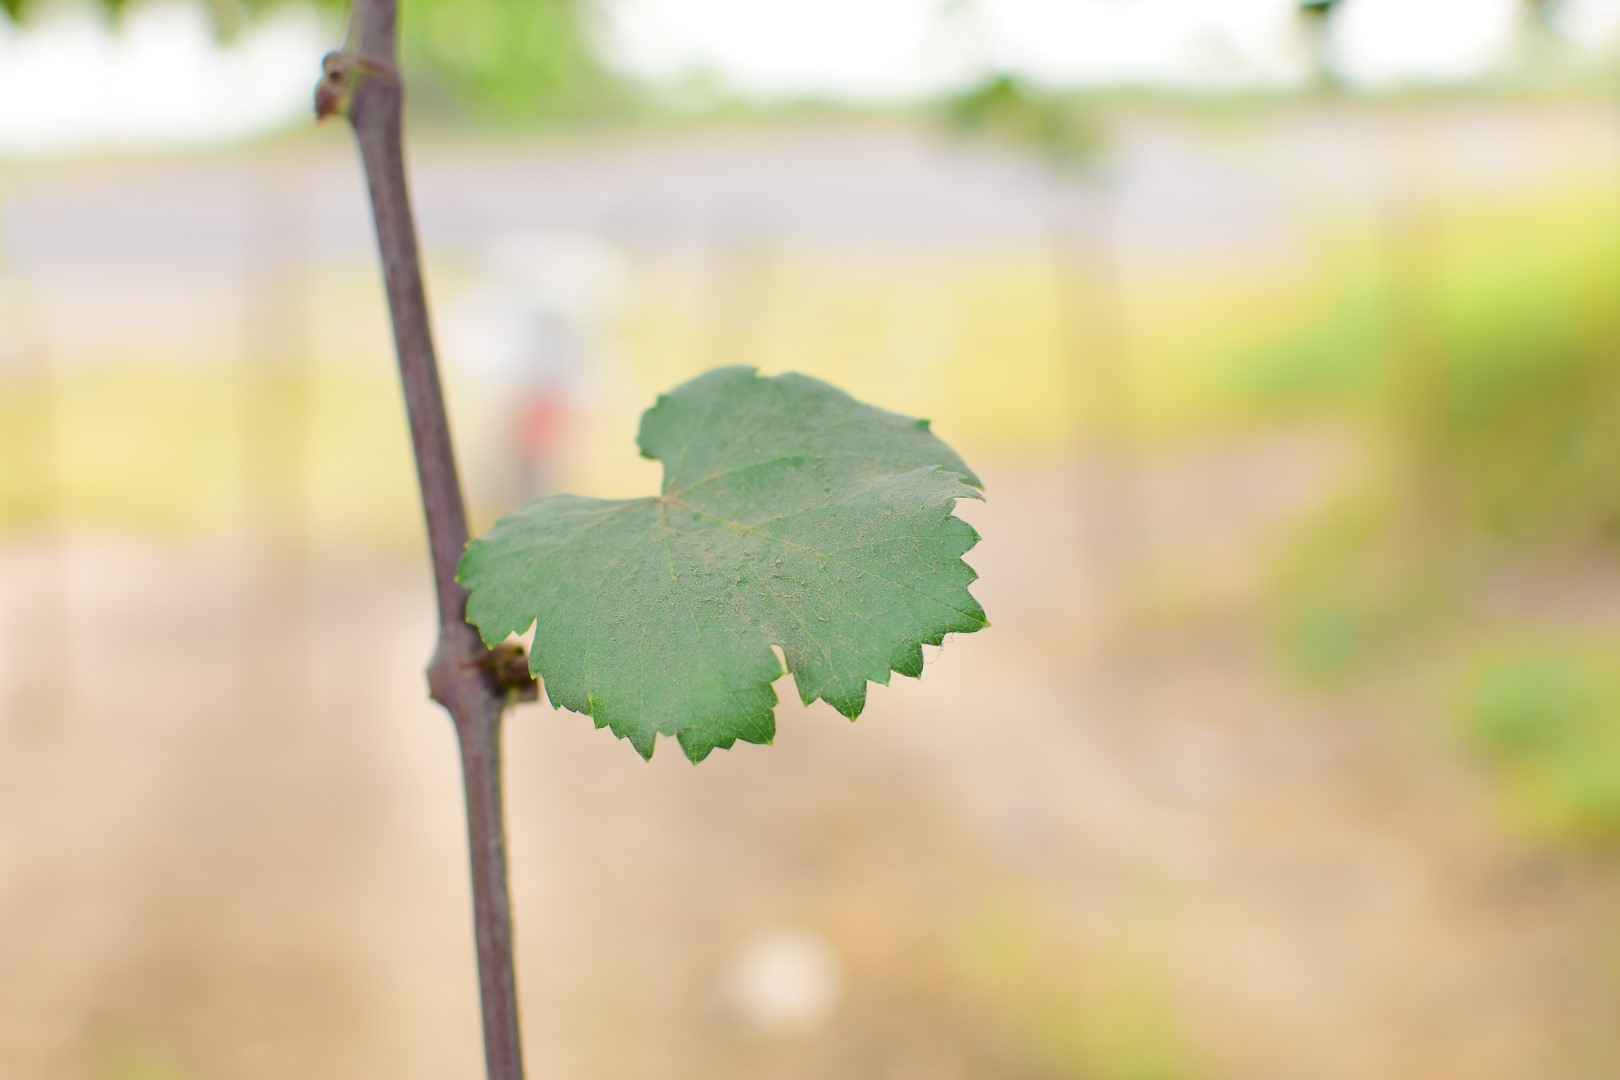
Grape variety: Kamali